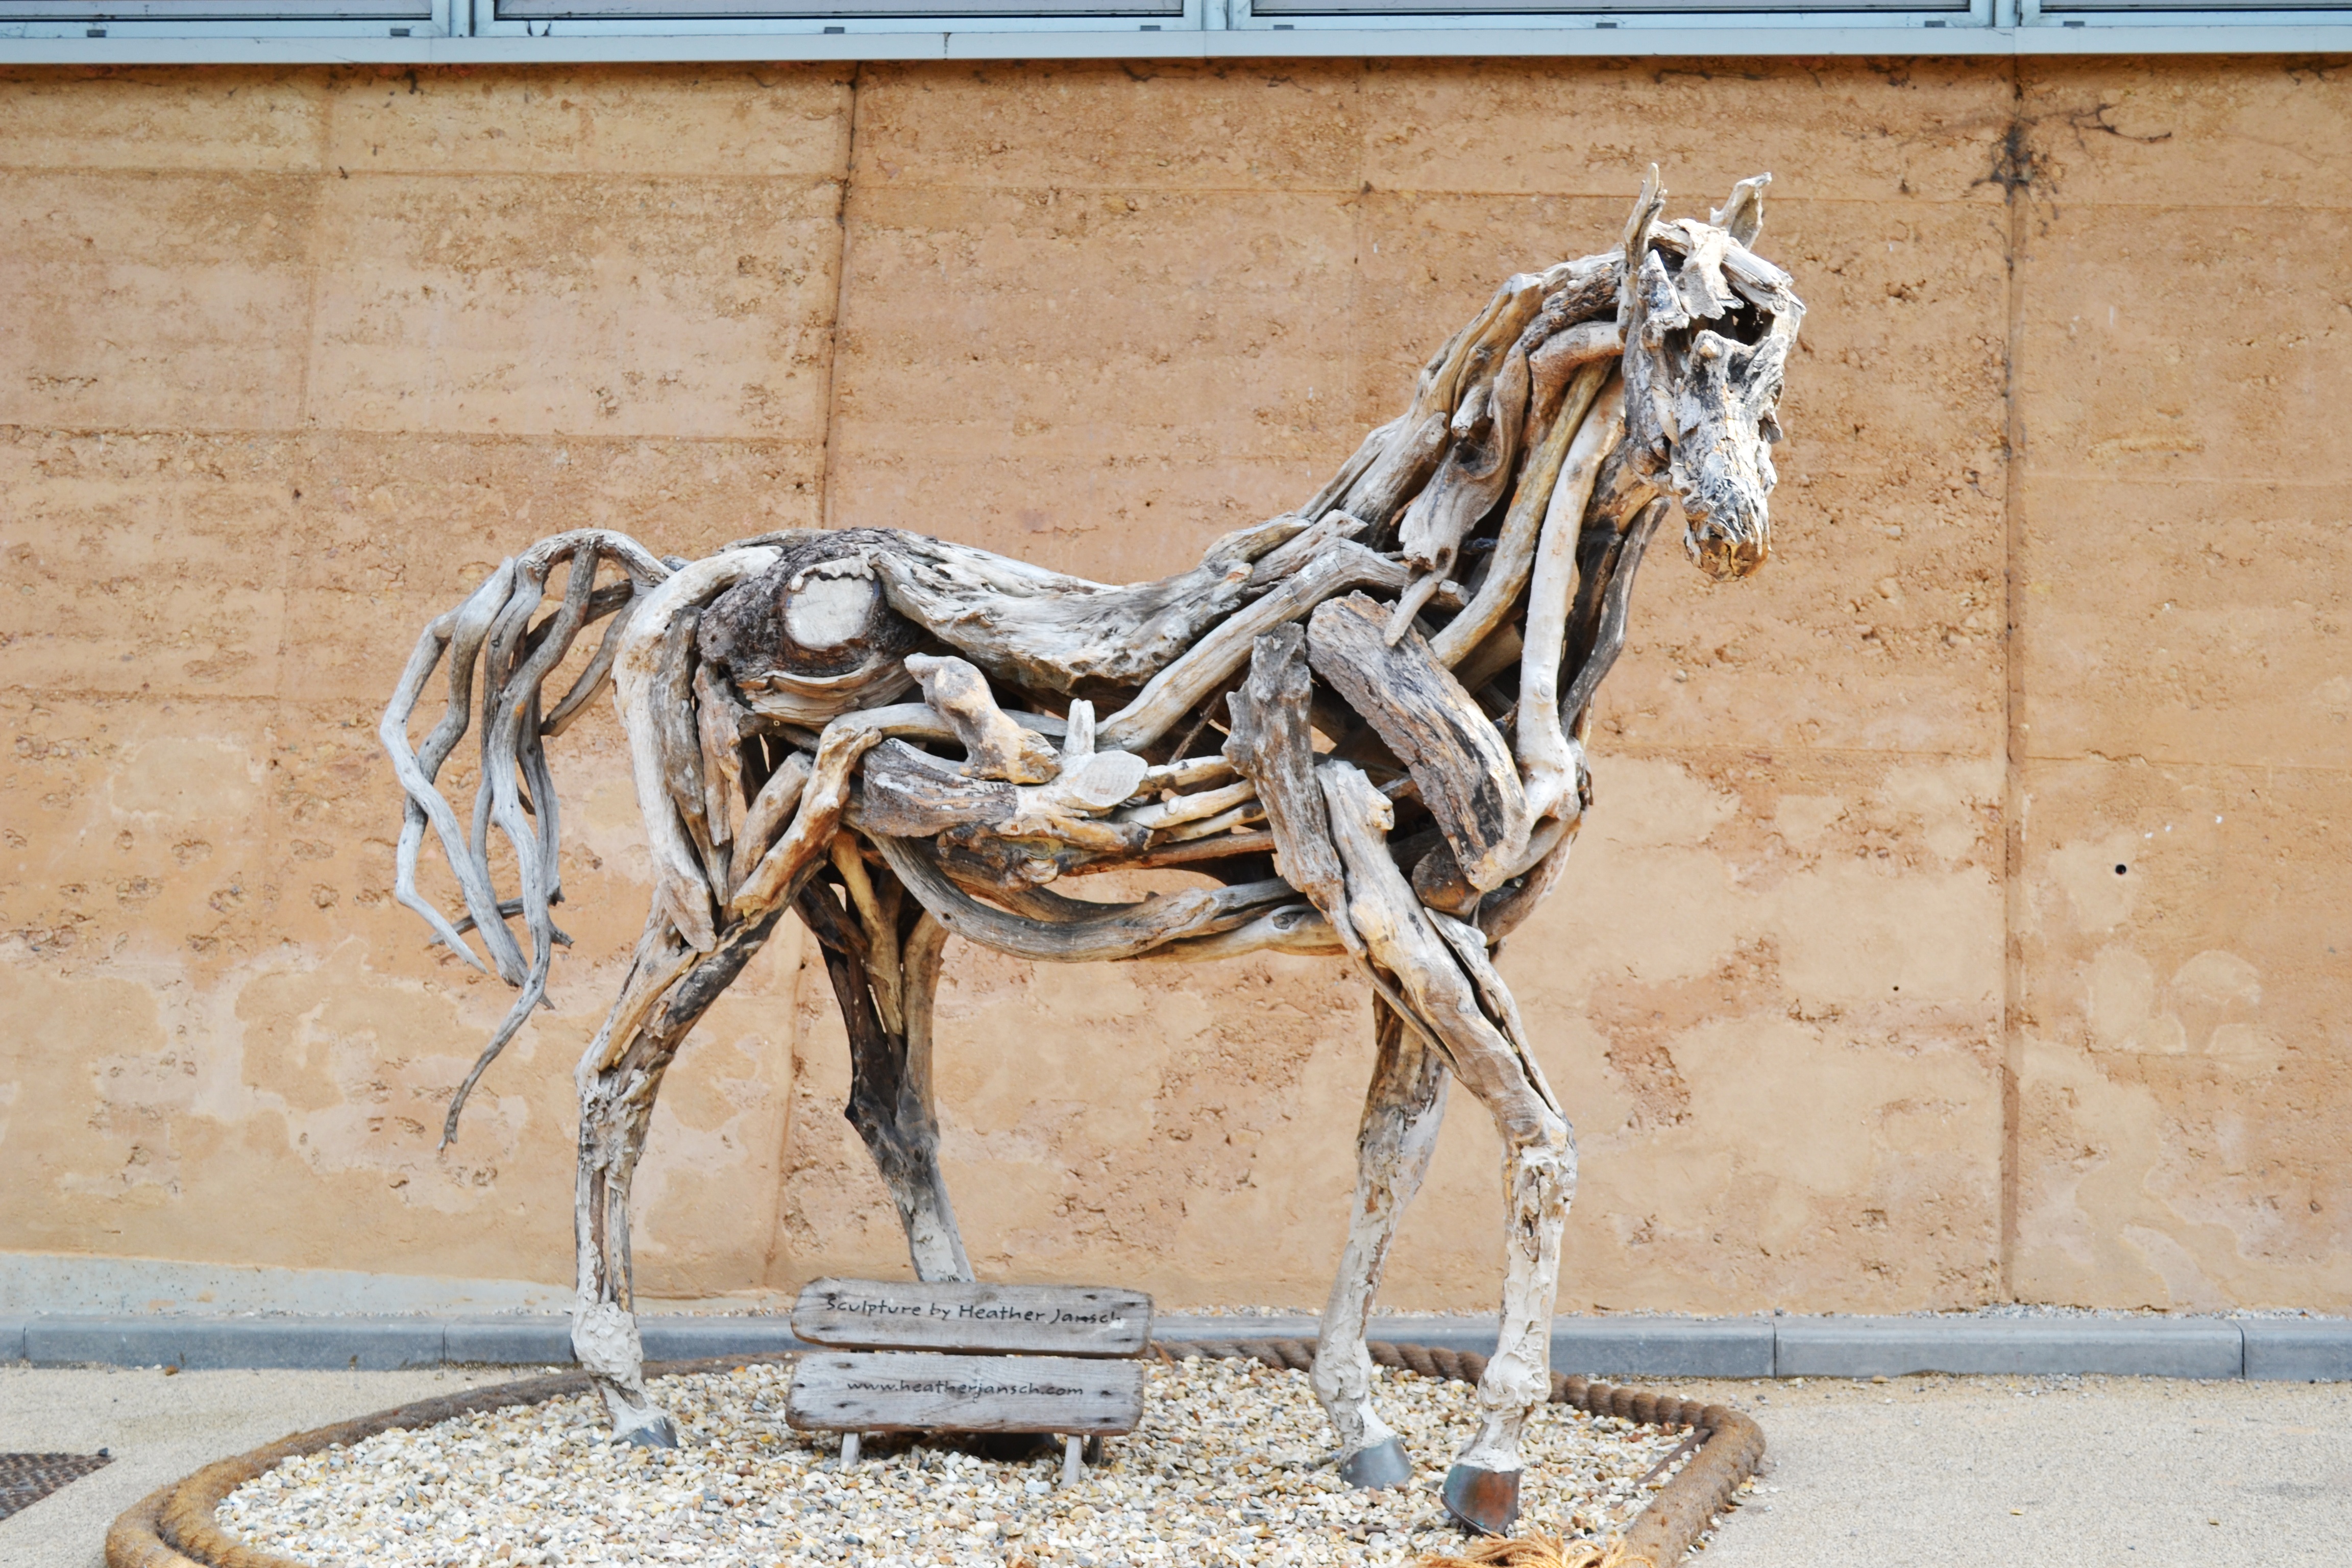
driftwood, nature, monument, statue, artist, sculpture, project, art, eden, heather jansch, ancient history, horse like mammal